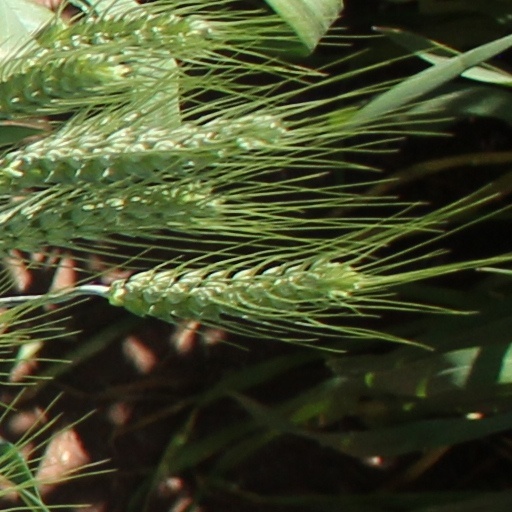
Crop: wheat